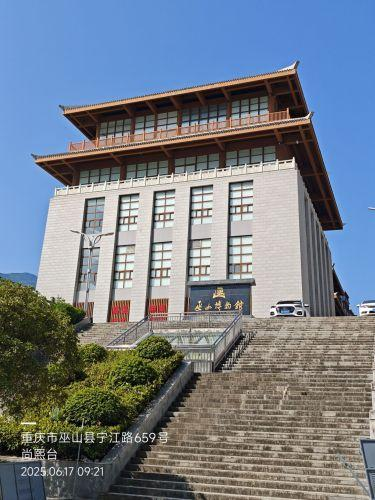
地标名称：重庆市巫山博物馆
所在城市：县·巫山县